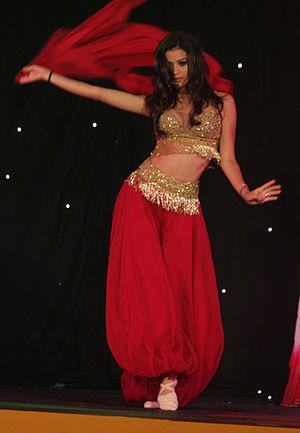
Rosarita Tawil, en arabe : روزاريتا طويل, née en 1988 à Beyrouth au Liban, est la Miss Liban 2008. Elle représente son pays à Miss Monde 2008 à Johannesburg en Afrique du Sud. Elle a fait ses études d'administration des affaires à l'université américaine de Beyrouth.
Cette section ne cite pas suffisamment ses sources.